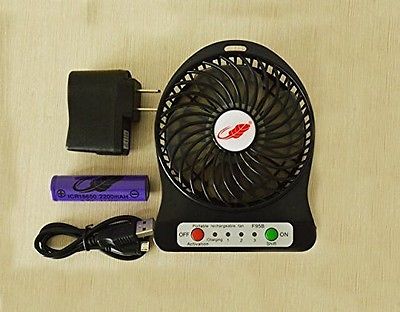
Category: fan